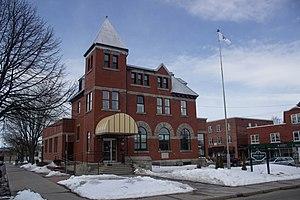
Bibliothèque municipale d'Acton Vale
Acton Vale est une ville située dans la MRC d'Acton en Montérégie, au Québec, au Canada. La municipalité est membre de la Fédération des Villages-relais du Québec.